Neophyte (comics)

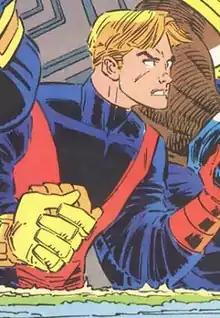
Neophyte as depicted in "Uncanny X-Men" #300 (May 1993). Art by John Romita Jr. (penciler), Dan Green (inker), and Steve Buccellato (colorist).

Neophyte (Simon Hall) is a fictional mutant super villain appearing in American comic books published by Marvel Comics. The character is depicted as a member of the Acolytes.